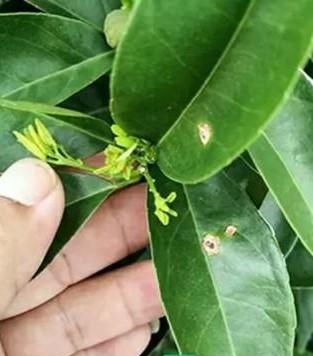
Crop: unknown
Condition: citrus_citrus_canker